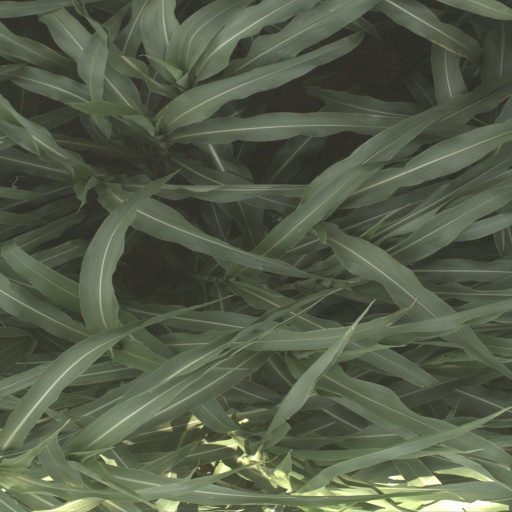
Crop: sorghum